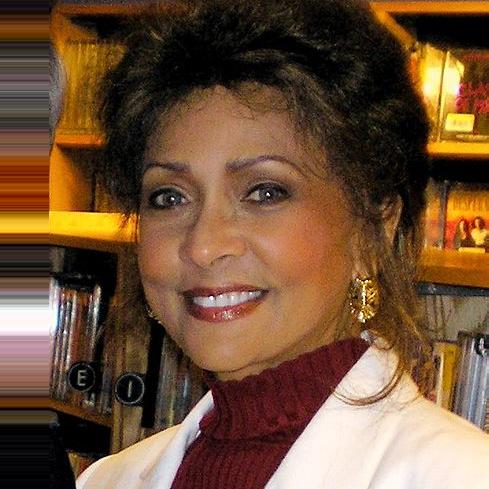
Age: 65